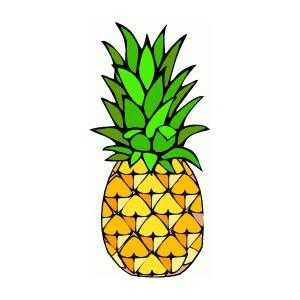
Label: Pineapple